Lie (film)

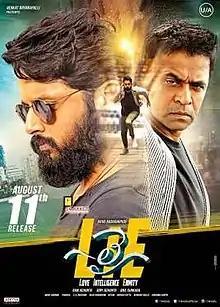
Theatrical poster

LIE: Love Intelligence Enmity is a 2017 Indian Telugu-language action thriller film written & directed by Hanu Raghavapudi and produced by 14 Reels Entertainment. The film stars Nithiin, Arjun Sarja and Megha Akash, while Sriram and Ravi Kishan play supporting roles. The music was composed by Mani Sharma with cinematography by J. Yuvaraj and editing by M. S. Rajashekhar Reddy. The film released on 11 August 2017 to mixed reviews from the critics, with praise for the cast performances (especially Arjun's), story, cinematography, background score, action sequences, editing, and production values but criticism for the screenplay, direction, love track between the main leads, and climax.